Helen Bailey

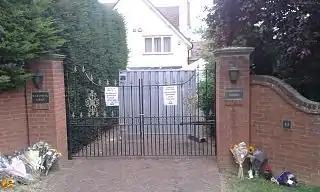
Residence of Helen Bailey, 23 July 2016

At the trial in January 2017, the prosecution alleged Stewart had secretly drugged Bailey with zopiclone sleeping pills for several months before suffocating her. It was later alleged that she may still have been alive when dumped in the cesspit. During the trial, the prosecution claimed that Stewart had inadvertently connected Bailey's mobile phone to the WiFi router in the couple's holiday home in Kent by visiting it the day after reporting her missing, an event which prosecutor Stuart Trimmer called 'very significant'.